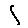
Label: 1